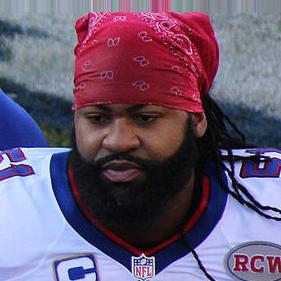
Age: 26